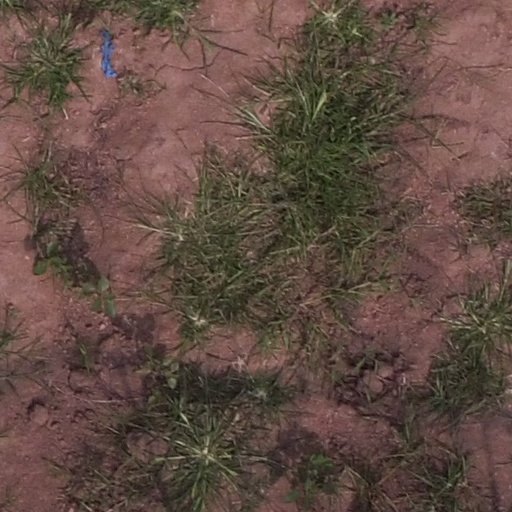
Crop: maize; corn